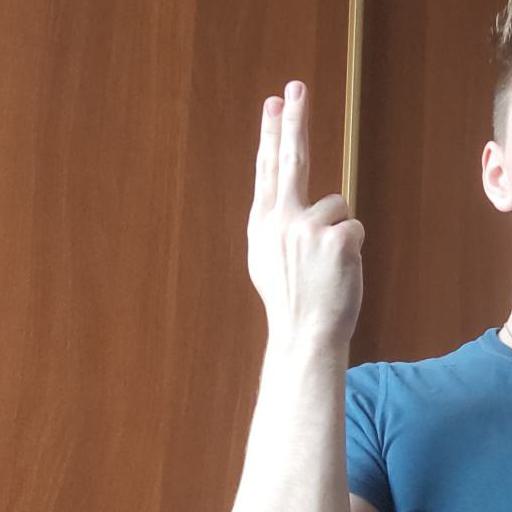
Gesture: two_up_inverted